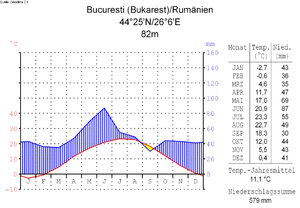
Située dans le centre-est du continent européen, au nord-est des Balkans, la Roumanie s'étage sur les deux versants des Carpates, dans les bassins moyen et inférieur du Danube reliés par des nombreuses passes où se trouvent routes et voies ferrées. Il débouche, à l'est, sur la Mer Noire.
Les phénomènes météorologiques extrêmes sont les aléas constitutifs du risque climatique. En Roumanie, ces phénomènes sont étroitement liés aux orages électriques, aux désertifications, aux pluies torrentielles, aux tempêtes de neige ou à d'autres manifestations météorologiques, moins fréquentes, aussi bien qu'aux activités anthropiques.